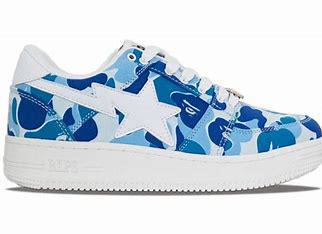
Brand: BAPE
Model: Bapesta